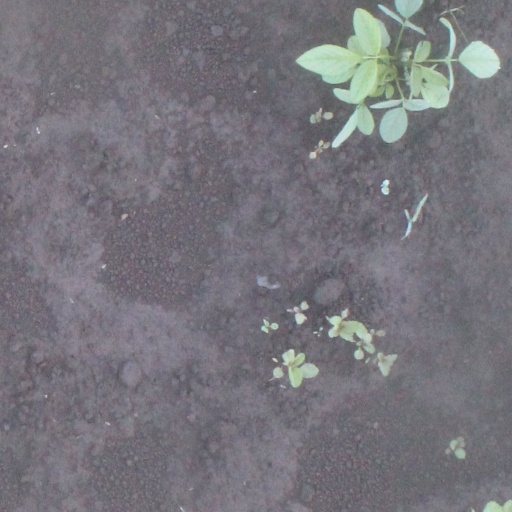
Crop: soybean